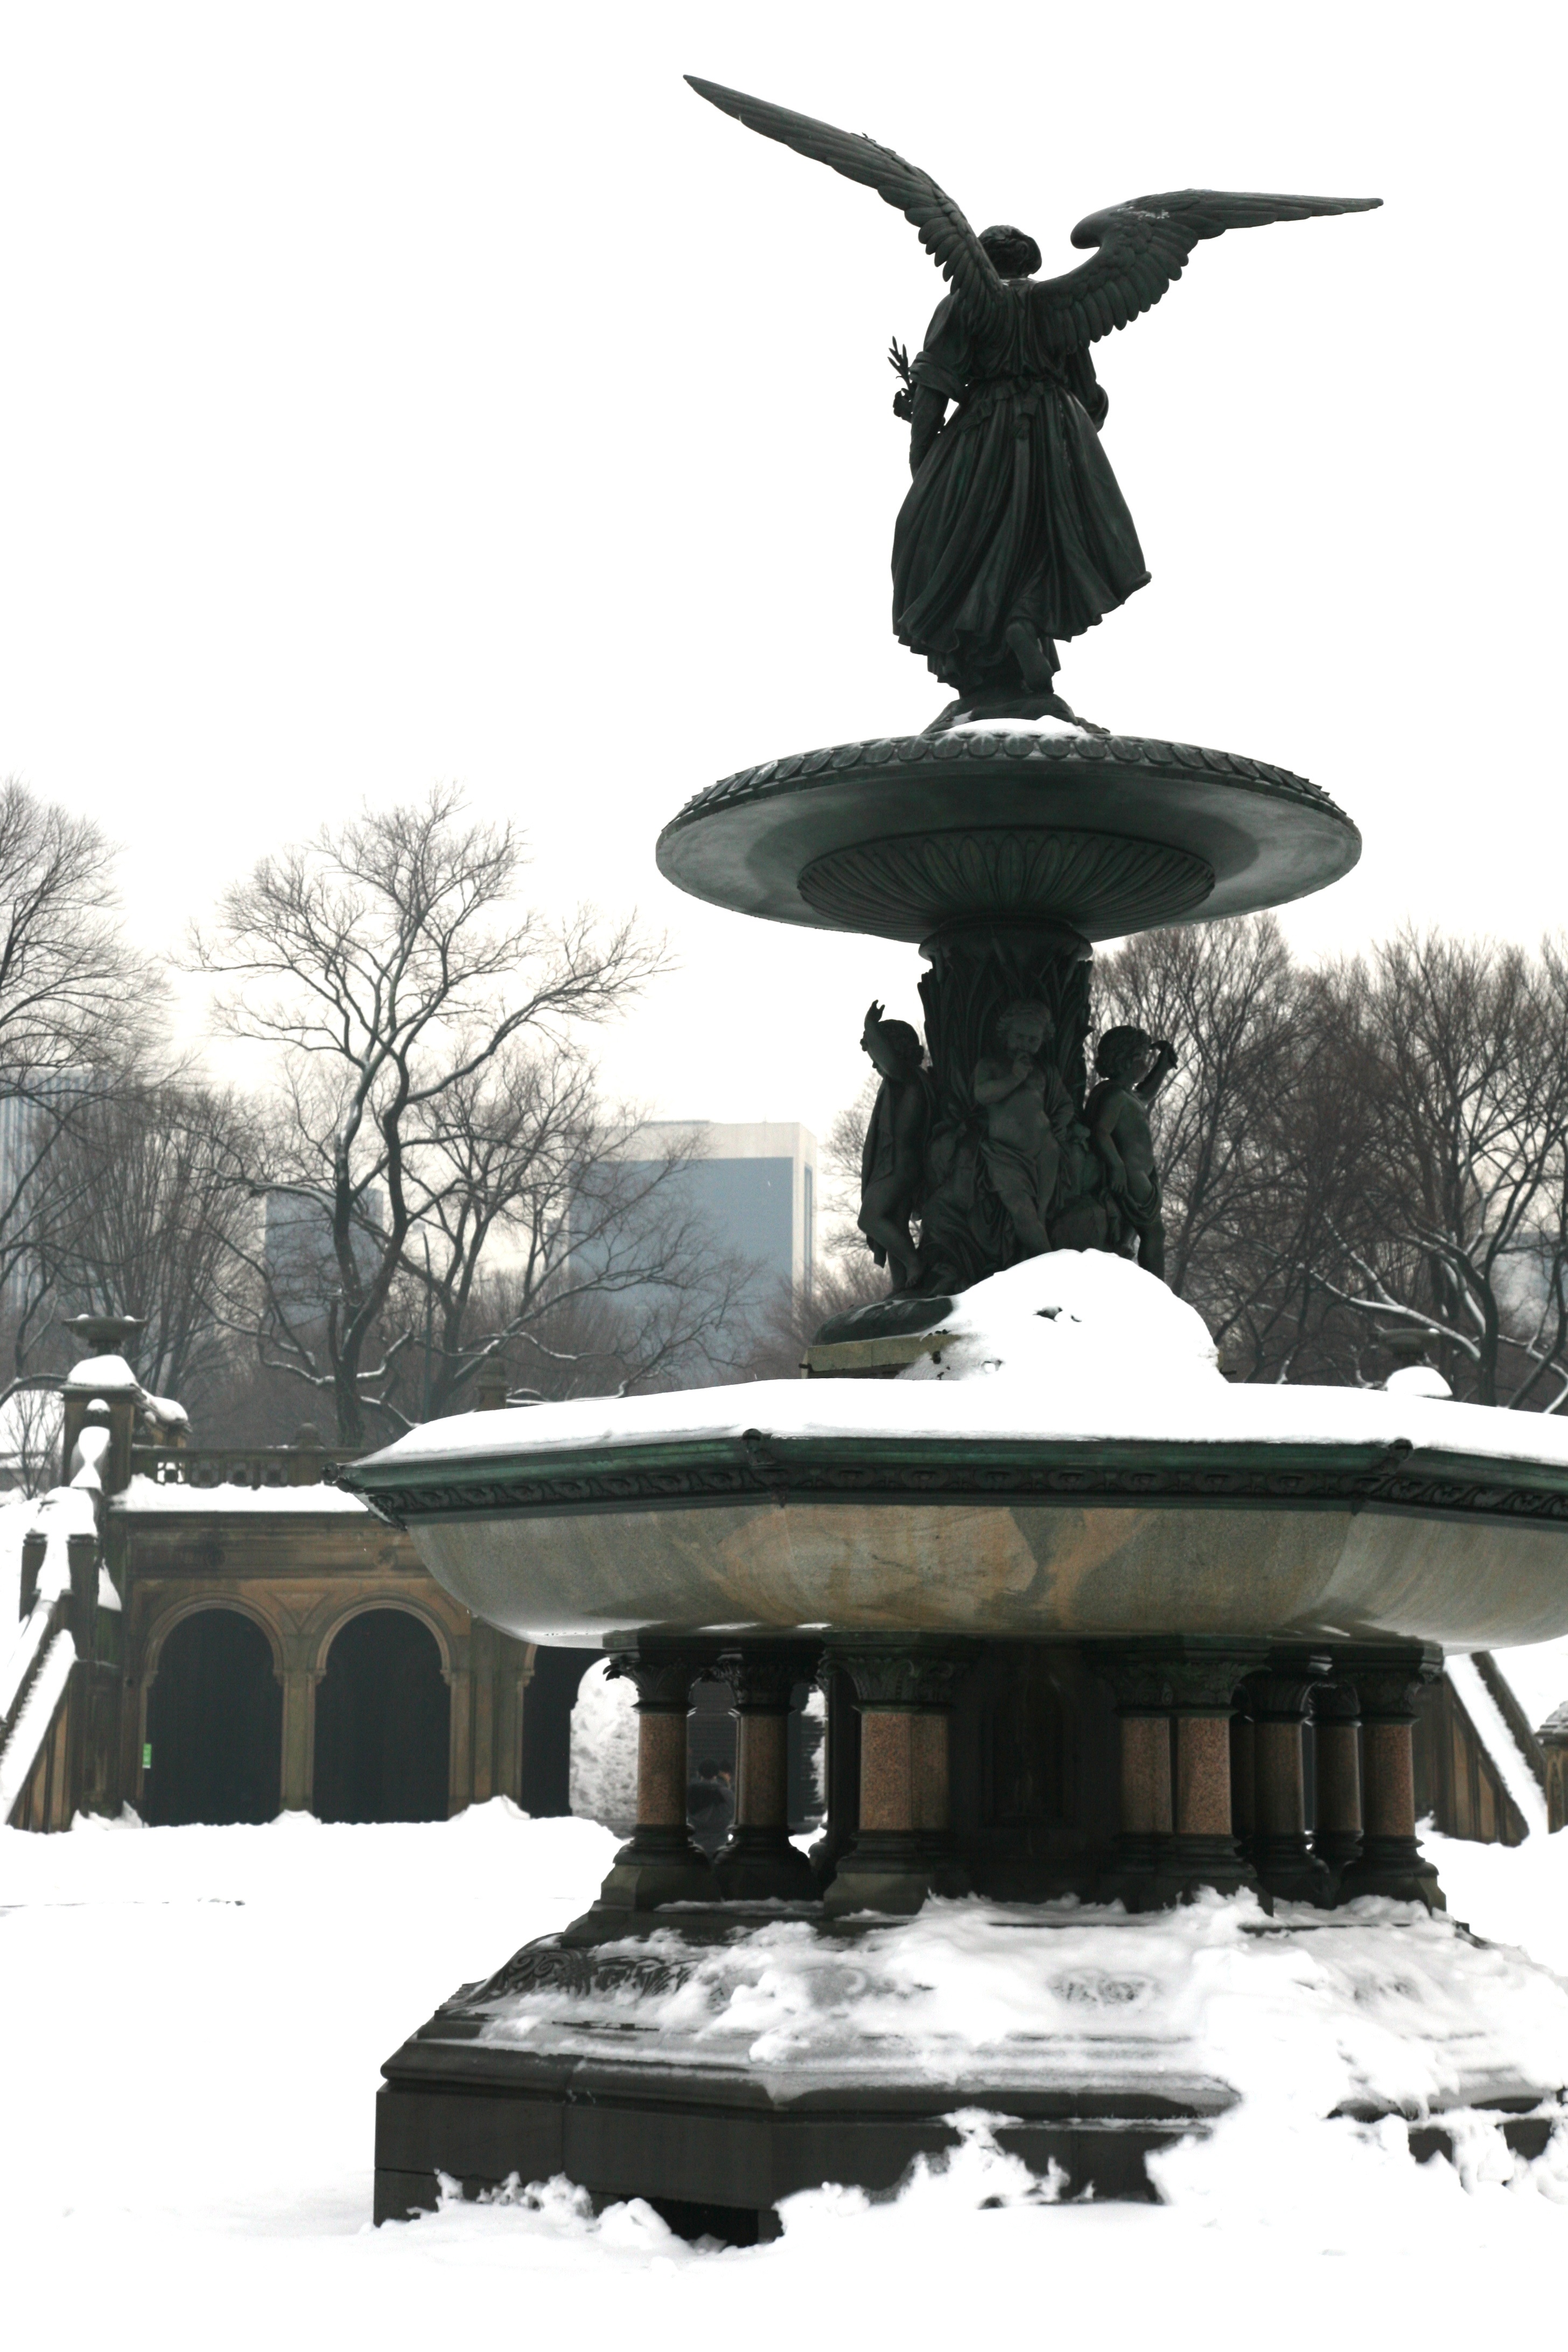
snow, winter, manhattan, monument, statue, nyc, park, lighting, sculpture, hiver, neige, newyork, newyorkcity, ny, fountain, centralpark, 5d, water feature, canon5d, bethesdafountain